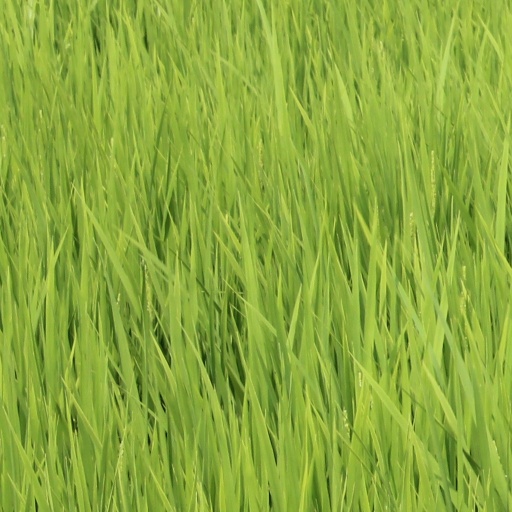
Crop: rice